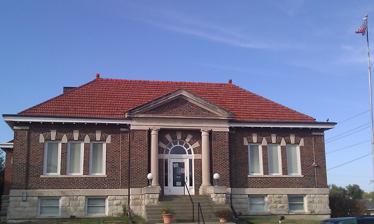
Building: Chariton Public Library
Country: United States of America
Year built: 1904
United States historic place Chariton Free Public Library U.S. National Register of Historic Places U.S. Historic district Contributing property Show map of Iowa Show map of the United States Location 803 Braden Chariton, Iowa Coordinates 41°0′57″N 93°18′20″W / 41.01583°N 93.30556°W / 41.01583; -93.30556 Area Less than one acre Built 1904 Built by Johnson & Best Architect Patton & Miller Architectural style Classical Revival Part of Lucas County Courthouse Square Historic District ( ID14000324 ) NRHP reference No. 05000906 Added to NRHP August 24, 2005 Chariton Public Library is located in Chariton, Iowa , United States. The Library and Reading Room Association was formed in Chariton in 1879, but it was short-lived.  The county superintendent of schools started a teachers' library in the courthouse sometime afterward. By this time the community had a library of 800 volumes. There was an effort by study clubs in town in 1898 to raise money and establish a free public library .  The Chariton Federation of Women's Clubs took the lead and opened a library with the books from the courthouse in two rooms above Gibbons Drug Store on the town square .  Citizens approved a local tax to support the library the following year. Librarian Margaret Brown and Library Board President Thomas Gay applied to the Carnegie Corporation of New York for a grant to build a library building, and on January 13, 1903, they were awarded $11,000. The Chicago architectural firm of Patton & Miller was chosen to design the new building.  It was dedicated on October 28, 1904.  The Neoclassical style building is a single-story structure of dark brown rock-faced brick with Bedford stone trim.  The symmetrical facade features a projecting portico with stone columns in the Doric order , brick pilasters , a stone cornice , and a triangular brick and stone pediment .  The building is capped with a hip roof The interior plan of the building became known as the "Chariton Plan" because it was first used here before it was used for other libraries in Iowa. In 1993 the Mason City, Iowa architectural firm of Bergland & Cram designed an addition that was added to the rear of the building.  The library building was individually listed on the National Register of Historic Places in 2005. In 2014 it was included as a contributing property in the Lucas County Courthouse Square Historic District . References